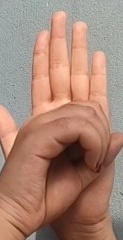
ASL sign: 0